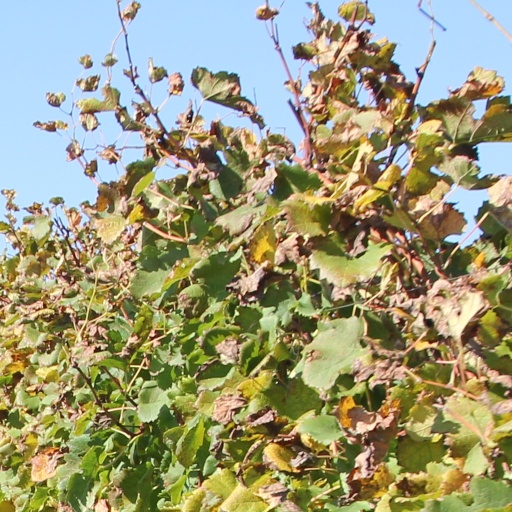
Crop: grape